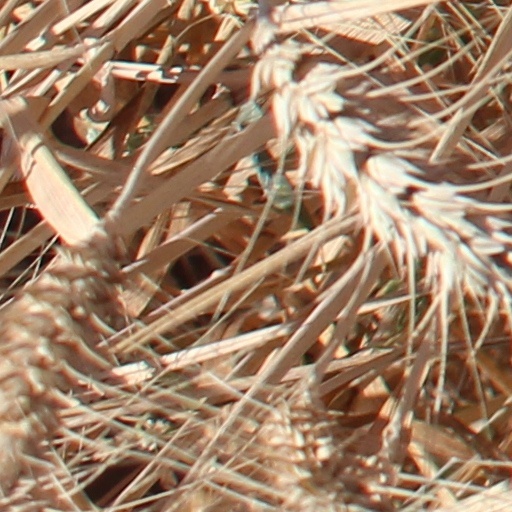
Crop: wheat